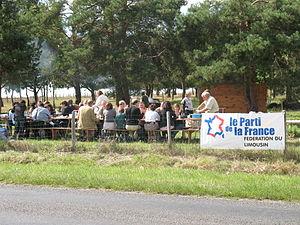
Repas militant
Le Parti de la France est un parti politique français, nationaliste et libéral, classé à l’extrême droite de l’échiquier politique. Il est fondé en 2009 par Carl Lang et plusieurs autres anciens membres du Front national.